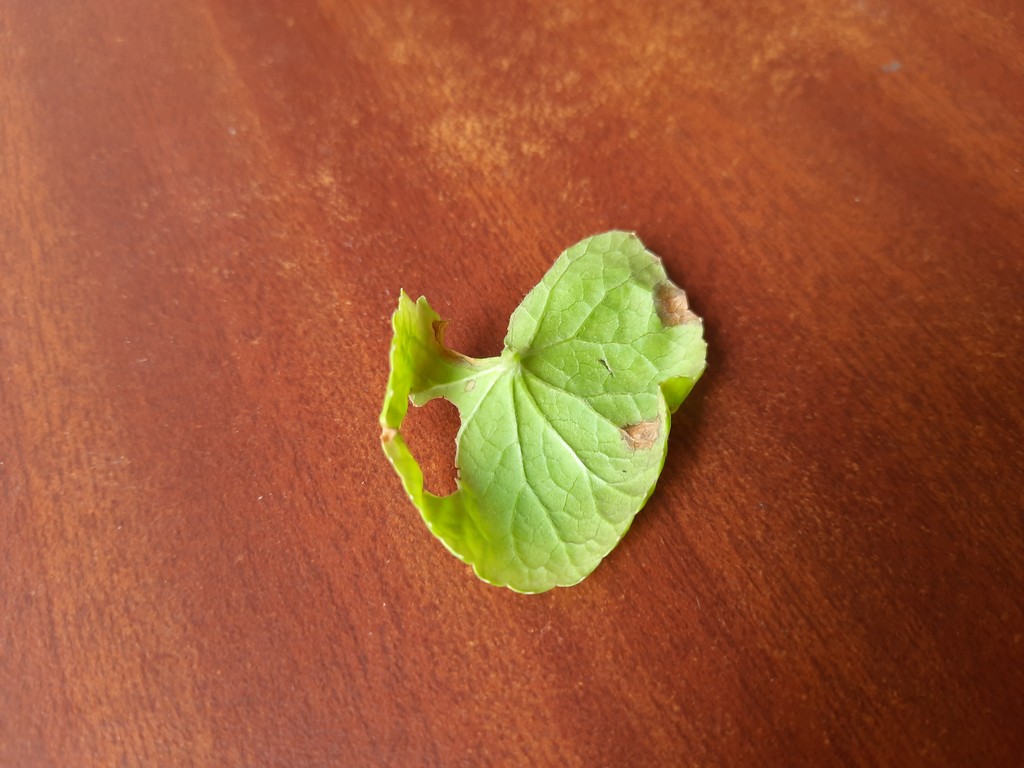
Label: Unhealthy